Hippomenes

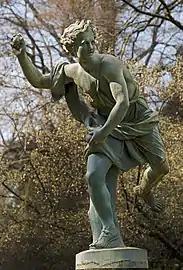

The main myth of Hippomenes' courtship of Atalanta, narrated by Pseudo-Apollodorus, Ovid, Servius, and Hyginus was as follows.